Olney railway station (England)

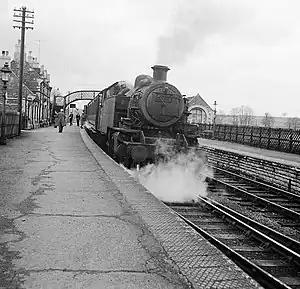
The station in 1962

Olney was a railway station on the former Bedford to Northampton Line and Stratford-upon-Avon and Midland Junction Railway which served the town of Olney in Buckinghamshire, England. It was situated on a busy section of line between Towcester and Ravenstone Wood junction which saw heavy use by freight services running between Wales and north-east England. The station closed for passengers in 1962 and completely in 1964, the various connecting routes to the line having closed one by one from the 1950s onwards.